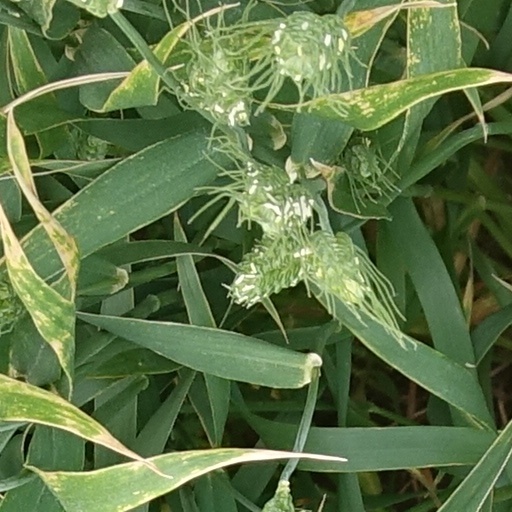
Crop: wheat